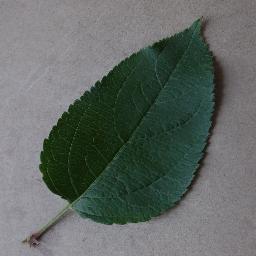
Label: Apple___healthy